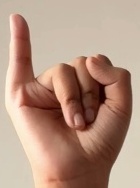
ASL sign: I